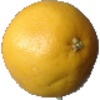
Label: white_grapefruit